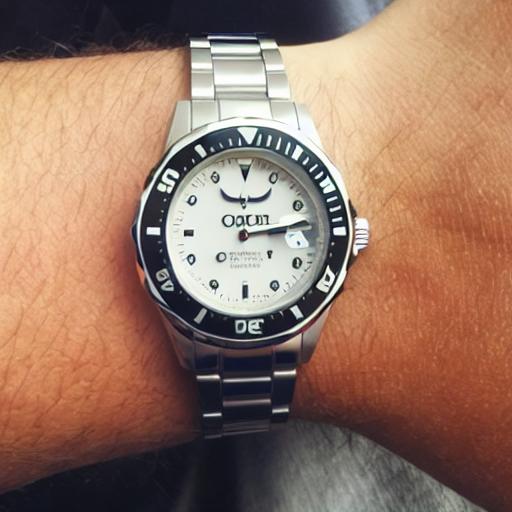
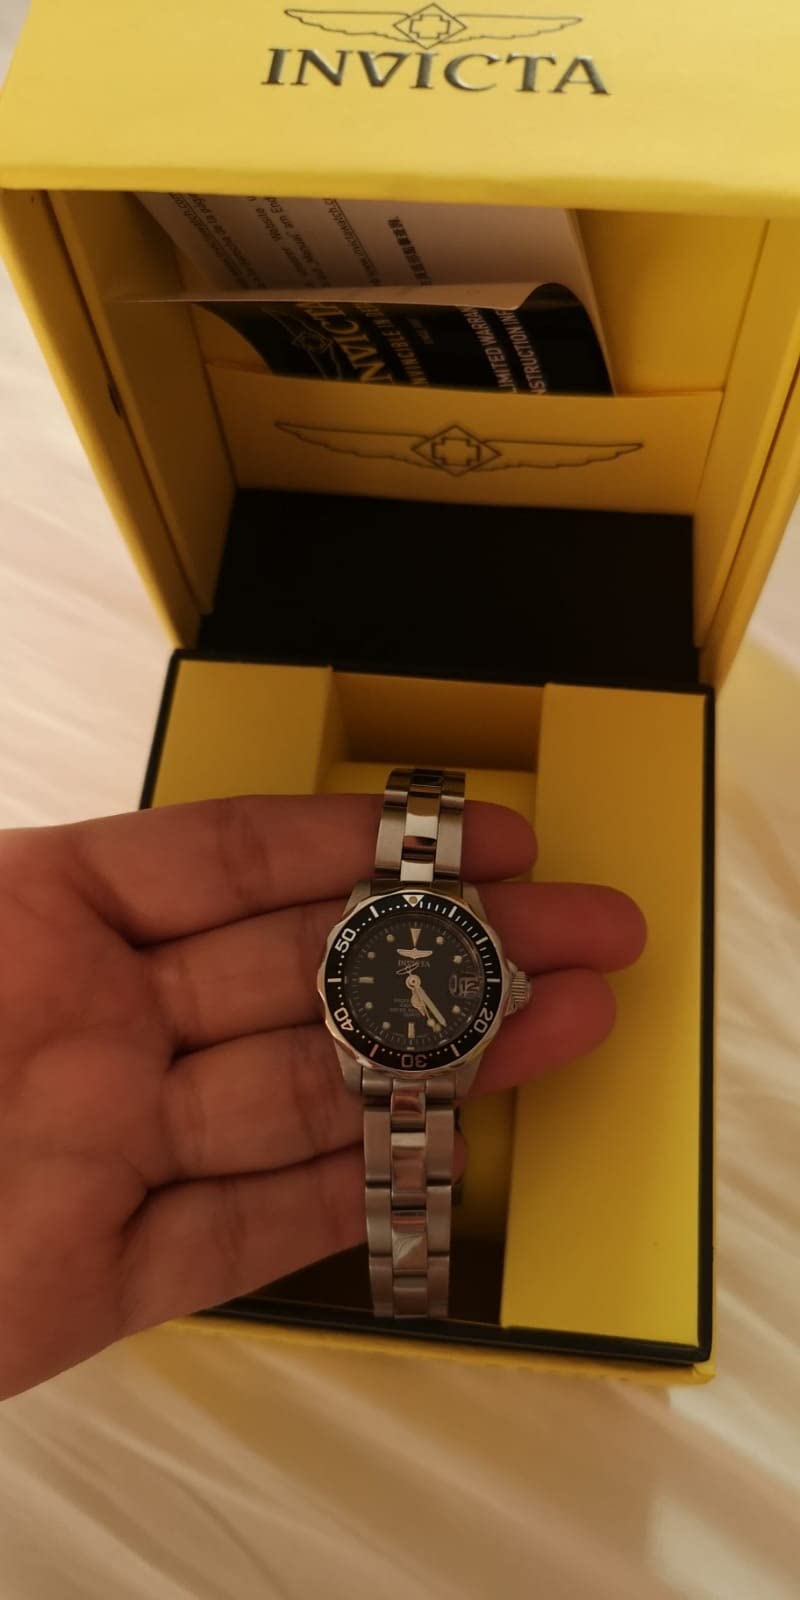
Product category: accessories_watch
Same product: no